Álvaro de Figueroa, 1st Count of Romanones

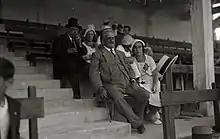
Romanones attending the hippodrome of Lasarte in 1932

During the dictatorship of Primo de Rivera, he stayed out of politics although he participated in the conspiracy known as the "Sanjuanada" for which he was fined.